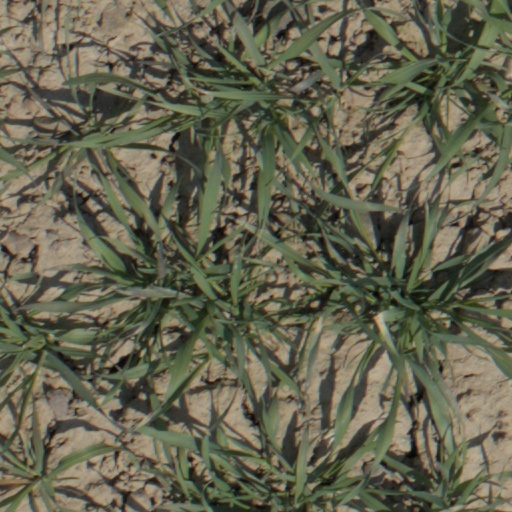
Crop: wheat